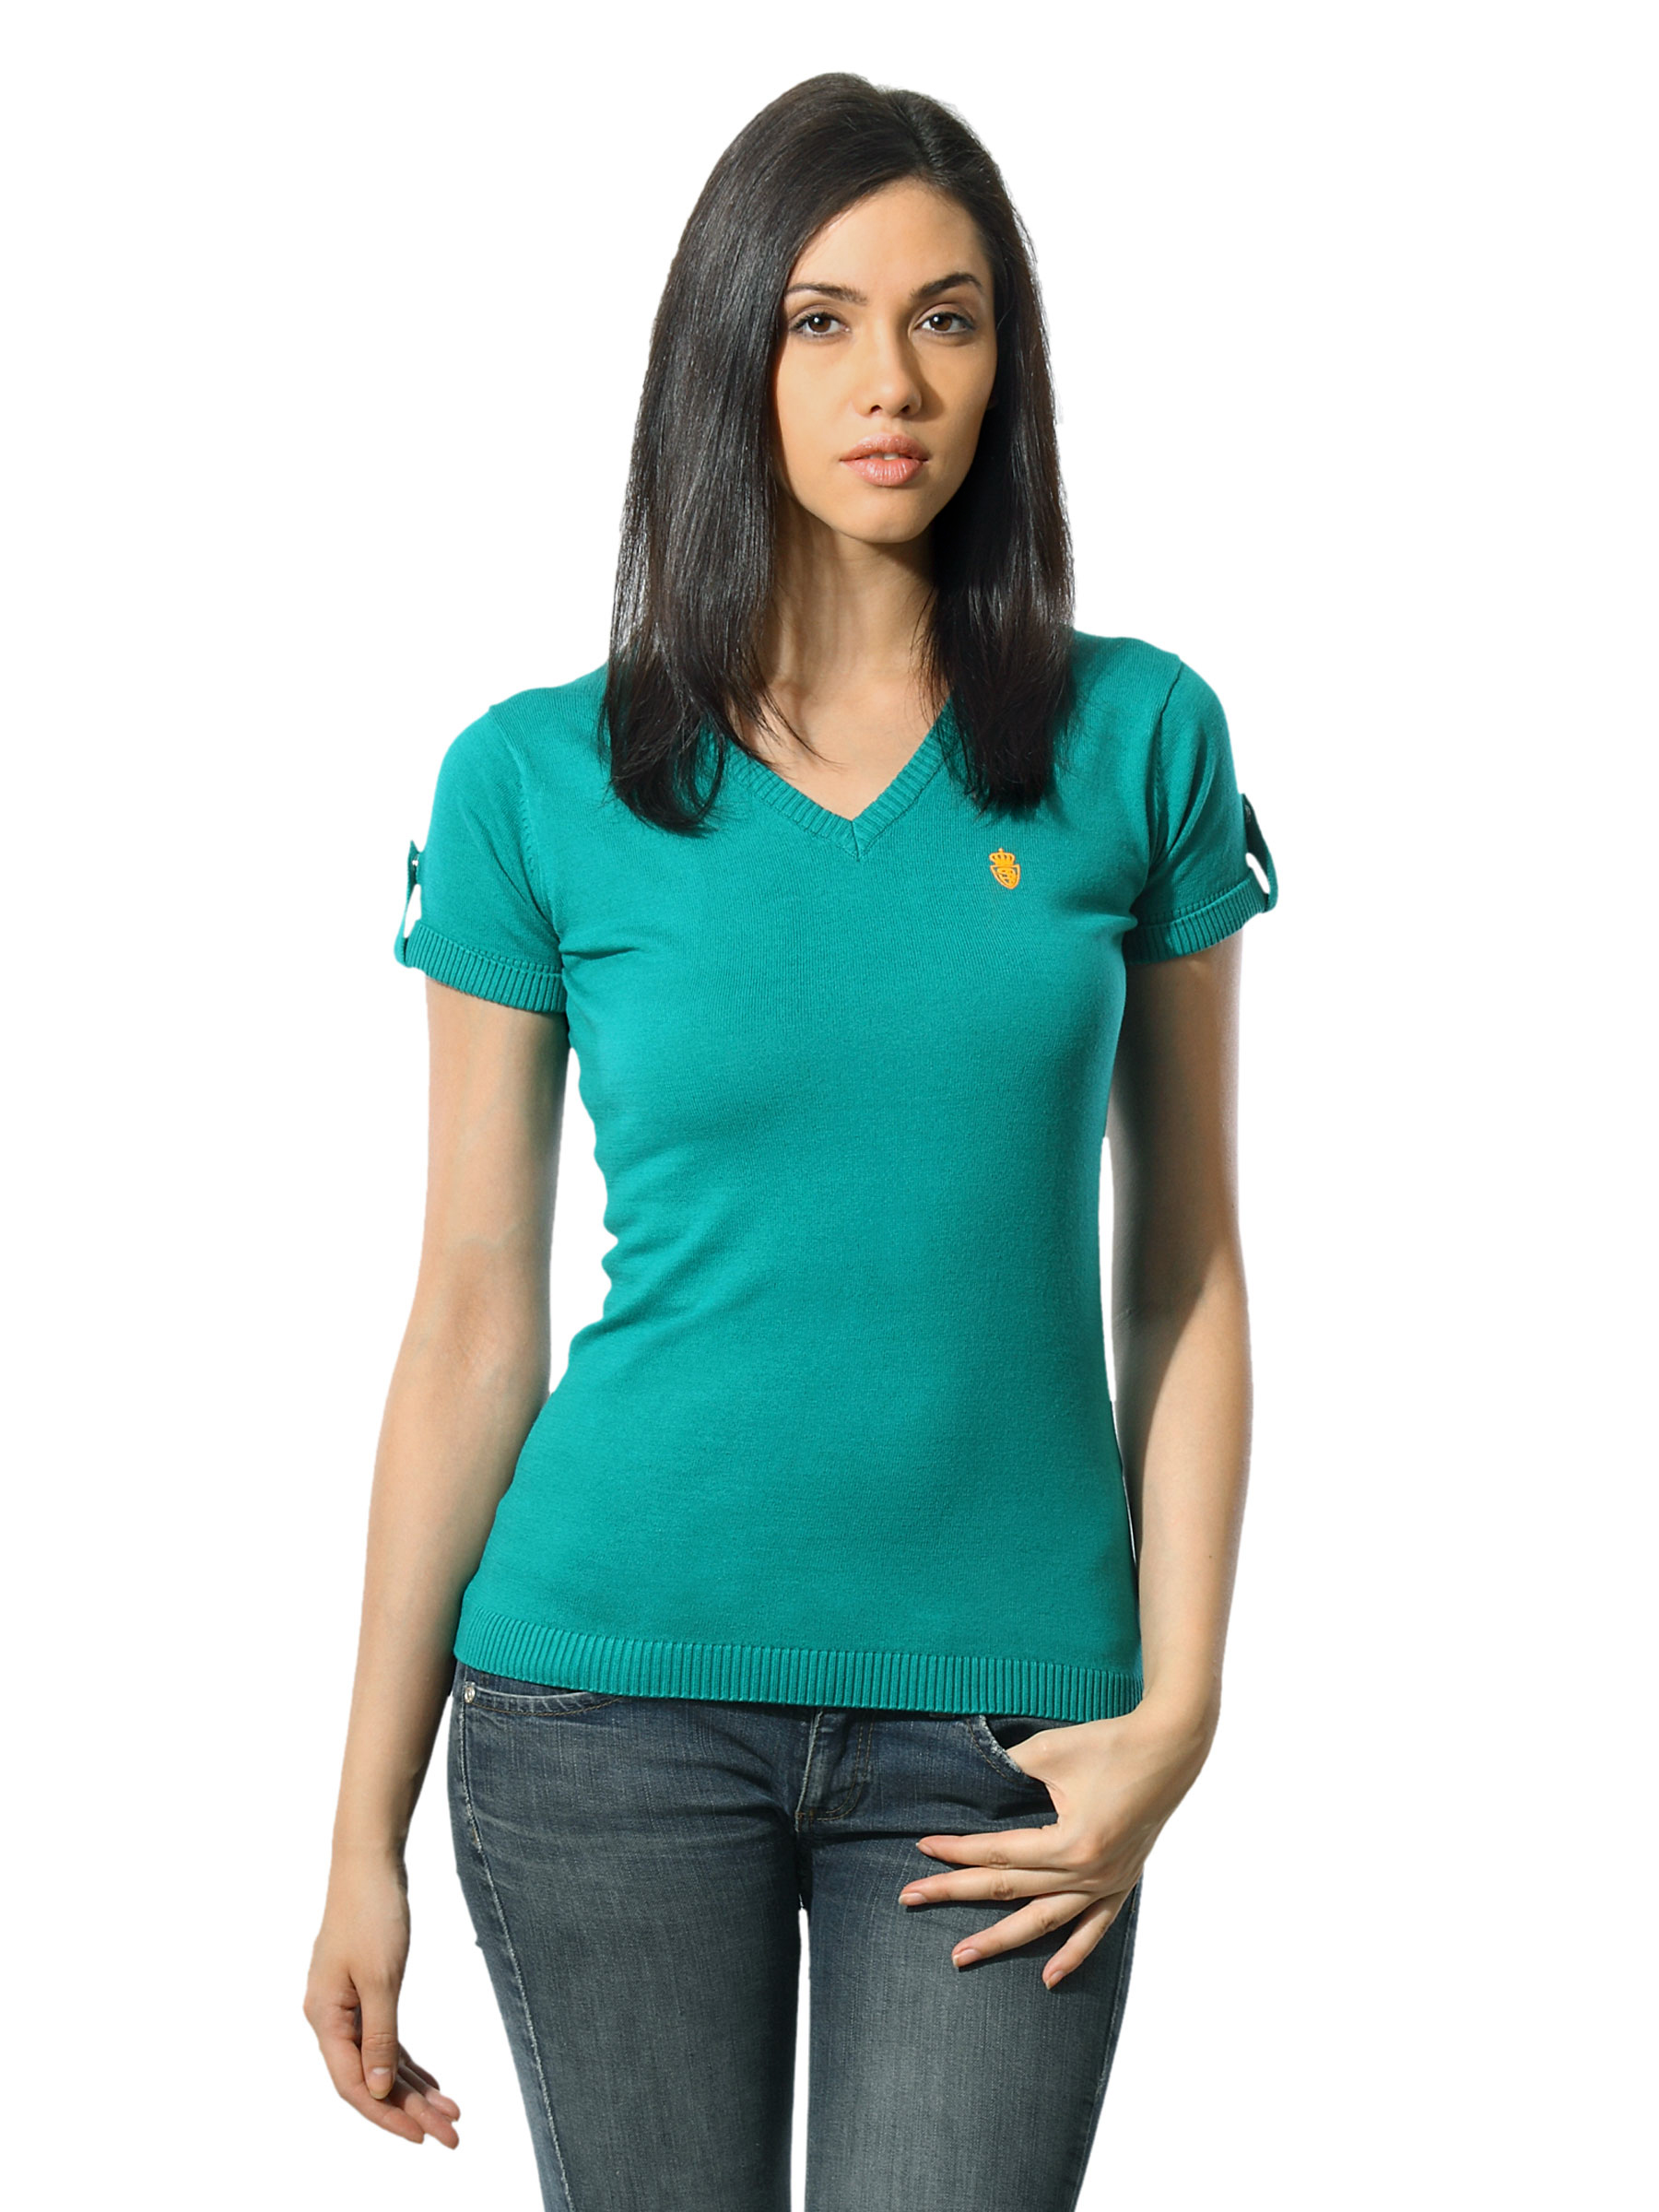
Spykar Women Cult Green T-shirt
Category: Apparel / Topwear / Tshirts
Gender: Women
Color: Green
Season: Summer 2012
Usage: Casual